Courts of Ontario

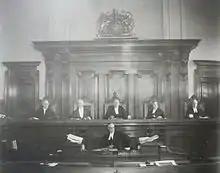
Justices of the Supreme Court of Ontario, 1925

In 1881 came the "Judicature Act, 1881", which was modelled after the English Judicature Acts. It came into force on 22 August 1881. Historian Margaret A. Banks describes this statute as "a landmark in the history of the Ontario courts", but notes that "it cannot be regarded as a sudden or unexpected development". The "Judicature Act, 1881", abolished the distinction between law and equity, giving preference to the rules of equity. It united and continued the three courts of original jurisdiction (Queen's Bench, Chancery, and Common Pleas) and the Court of Appeal into a single Supreme Court of Judicature for Ontario, with two divisions: (1) the Court of Appeal, with five judges; and (2) the High Court of Justice, with twelve judges. Banks notes that the Supreme Court of Judicature, later simply the Supreme Court of Ontario, was "purely theoretical" in operation. That is, no court termed simply the "Supreme Court of Judicature" or the "Supreme Court of Ontario" adjudicated cases; rather, the "theoretical" court exercised jurisdiction only through its divisions.